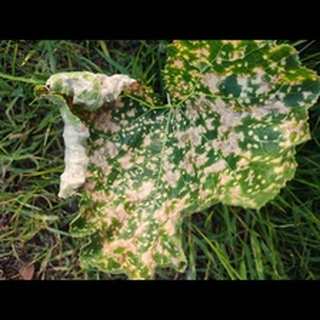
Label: pumpkin_powdery_mildew